RSS Racing

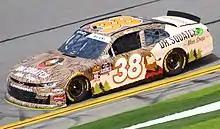
Josh Bilicki in the No. 38 at Daytona in 2019

In 2023, Kyle Sieg would drive a fourth entry, the No. 29, in the race at Sonoma, because of Stewart-Haas Racing star Aric Almirola in his No. 28. Later, it was announced that Alex Labbé would drive the car instead of Sieg.